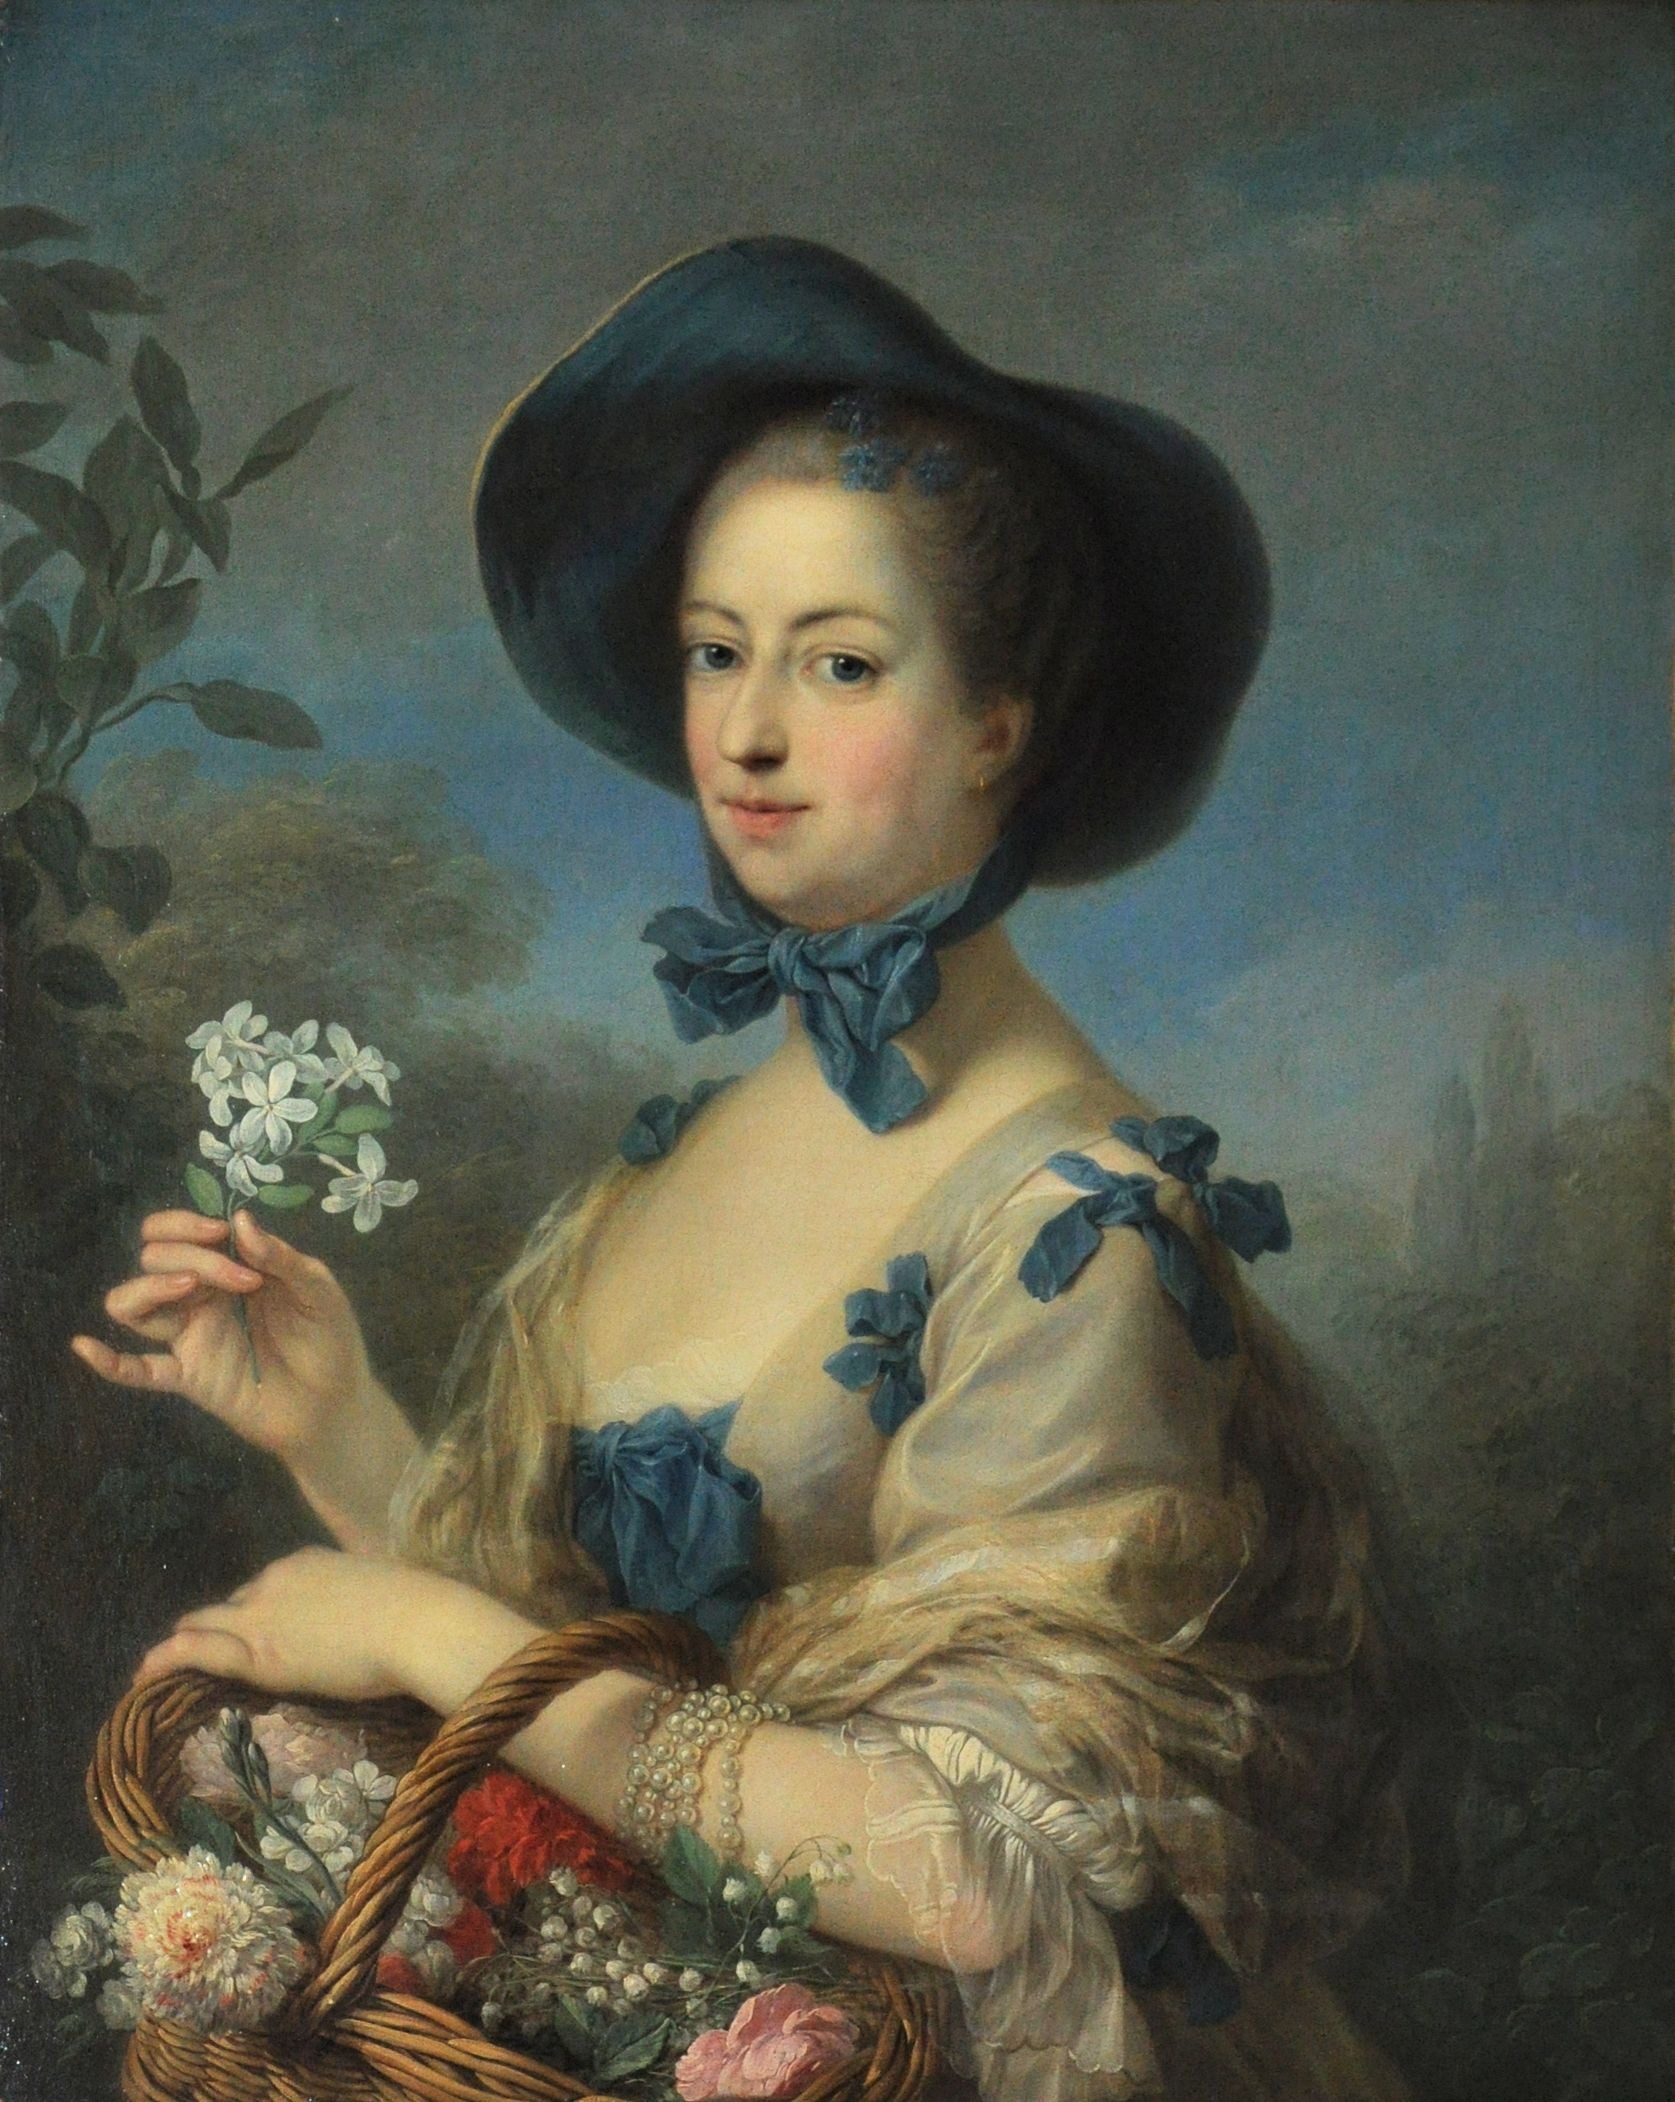
nature, person, sky, woman, flower, female, portrait, artistic, painting, outside, art, clouds, mythology, artistry, oil on canvas, art model, charles van loo